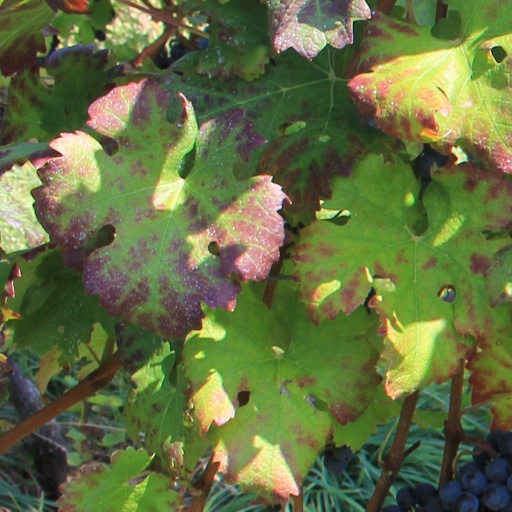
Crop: grape